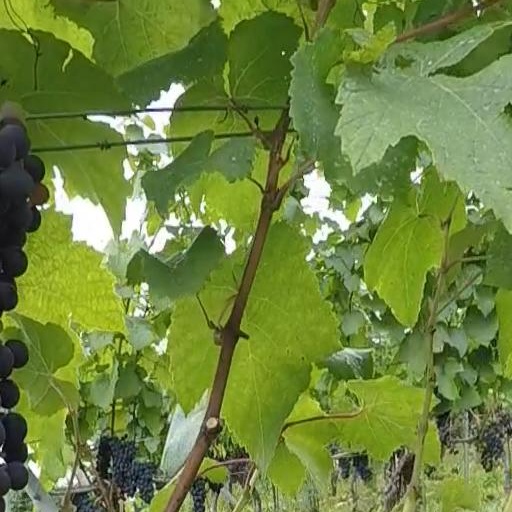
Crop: grape